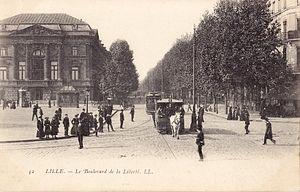
Carte postale ancienne éditée par LL, n°52 : LILLE - Le Boulevard de la Liberté
Le boulevard de la Liberté est une grande avenue de Lille, dans le département du Nord en France. Elle se situe entre le boulevard Louis-XIV et le boulevard Vauban. Long de 1,6 kilomètres, il permet de rejoindre le centre-ville depuis la citadelle au nord-ouest et le parc Jean-Baptiste-Lebas au sud-est.